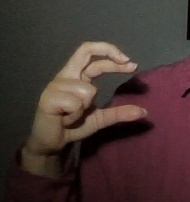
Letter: thal